Israel–United Arab Emirates normalization agreement

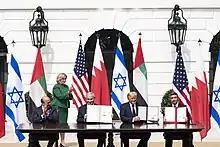
White House Abraham Accords signing ceremony on September 15, 2020

The treaty was signed on September 15, 2020. The treaty recognizes each state's sovereignty, obliges the two states to exchange ambassadors and conclude bilateral agreements on several topics including visa agreements, and will enter into force upon ratification. The agreement was ratified by the Israeli government on October 12 and was ratified by the Knesset on October 15.